Cthulhu for President

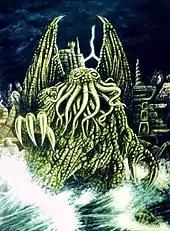
Cthulhu in its city of R'lyeh

Cthulhu is a fictional cosmic entity created by writer H. P. Lovecraft and described as an enormous clawed and winged anthropoid shape, with a head like an octopus, which is worshipped by maniacal cultists across the world. The creature was first introduced in the 1928 short story "The Call of Cthulhu", but has since been featured in numerous popular culture references.